Vallekilde Folk High School

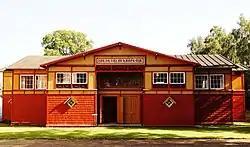
Ævekseshuset

Since 2003, Vallekilde Folk High School has also been known under its English name: Vallekilde Communications College. It has specialized in communication and currently has five line subjects. Journalism, Design, Leadership, Game design and Event management. These lines attracts students from all over the world and is a stepping stone for the students to attend a university.